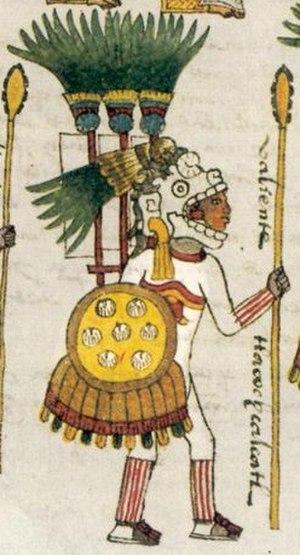
Tlacaelel est le fils d'Huitzilihuitl et le frère de Chimalpopoca et de Moctezuma Iᵉʳ tous trois tlatoani des Aztèques. Bien qu'il ne soit jamais devenu tlatoani lui-même il joue dans le développement de l'empire un rôle considérable. Dans la Crónica mexicayotl, Fernando Alvarado Tezozómoc lui donne un titre que l'on ne retrouve nulle part ailleurs dans les textes aztèques: « conquérant du monde »